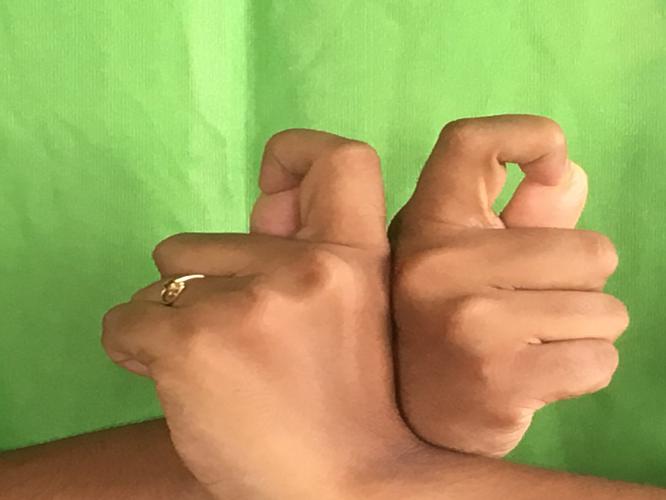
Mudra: Berunda
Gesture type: double_hand